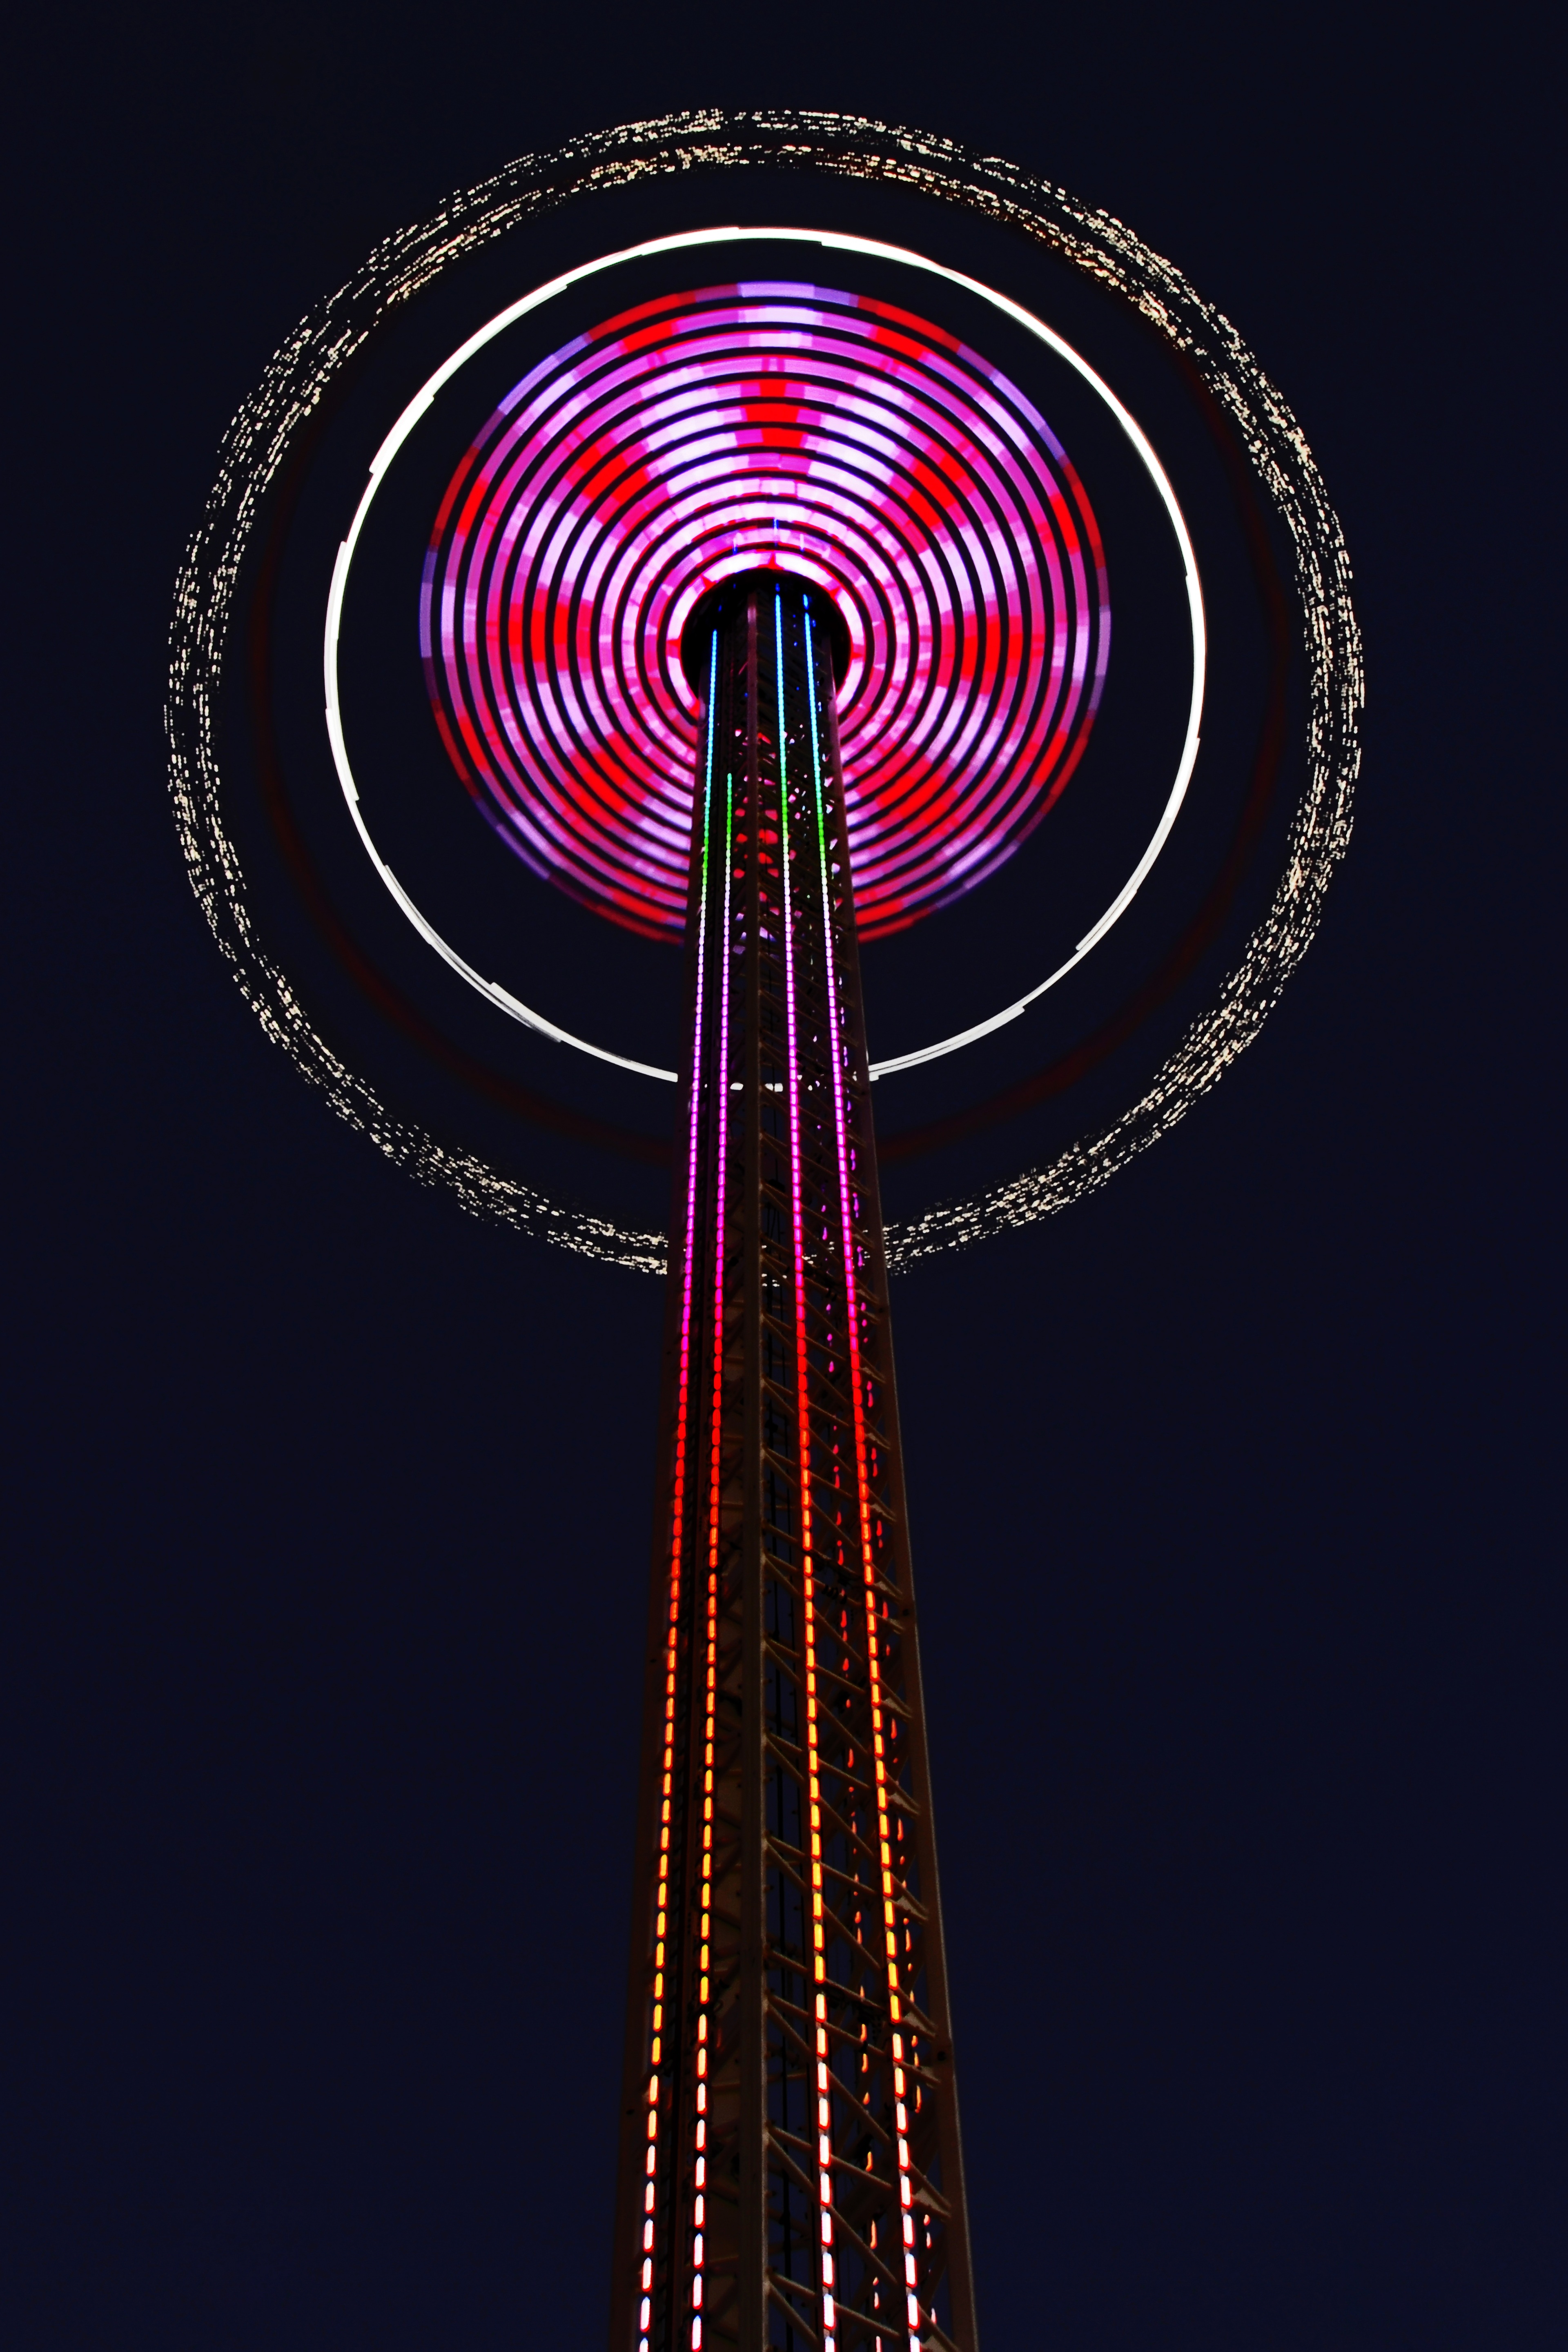
light, night, view, recreation, high, ferris wheel, amusement park, tower, color, attraction, colorful, speed, leisure, fairground, height, sit, lights, fun, chains, symmetry, turn, tourist attraction, fast, fair, entertainment, pleasure, upward, folk festival, hustle and bustle, year market, carnies, fun activity, chain aviator, 80m, no fear of heights, amusement ride, outdoor recreation